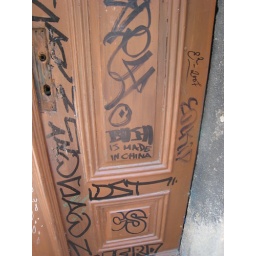
graffito in door of flowery house on Thunovska stairs